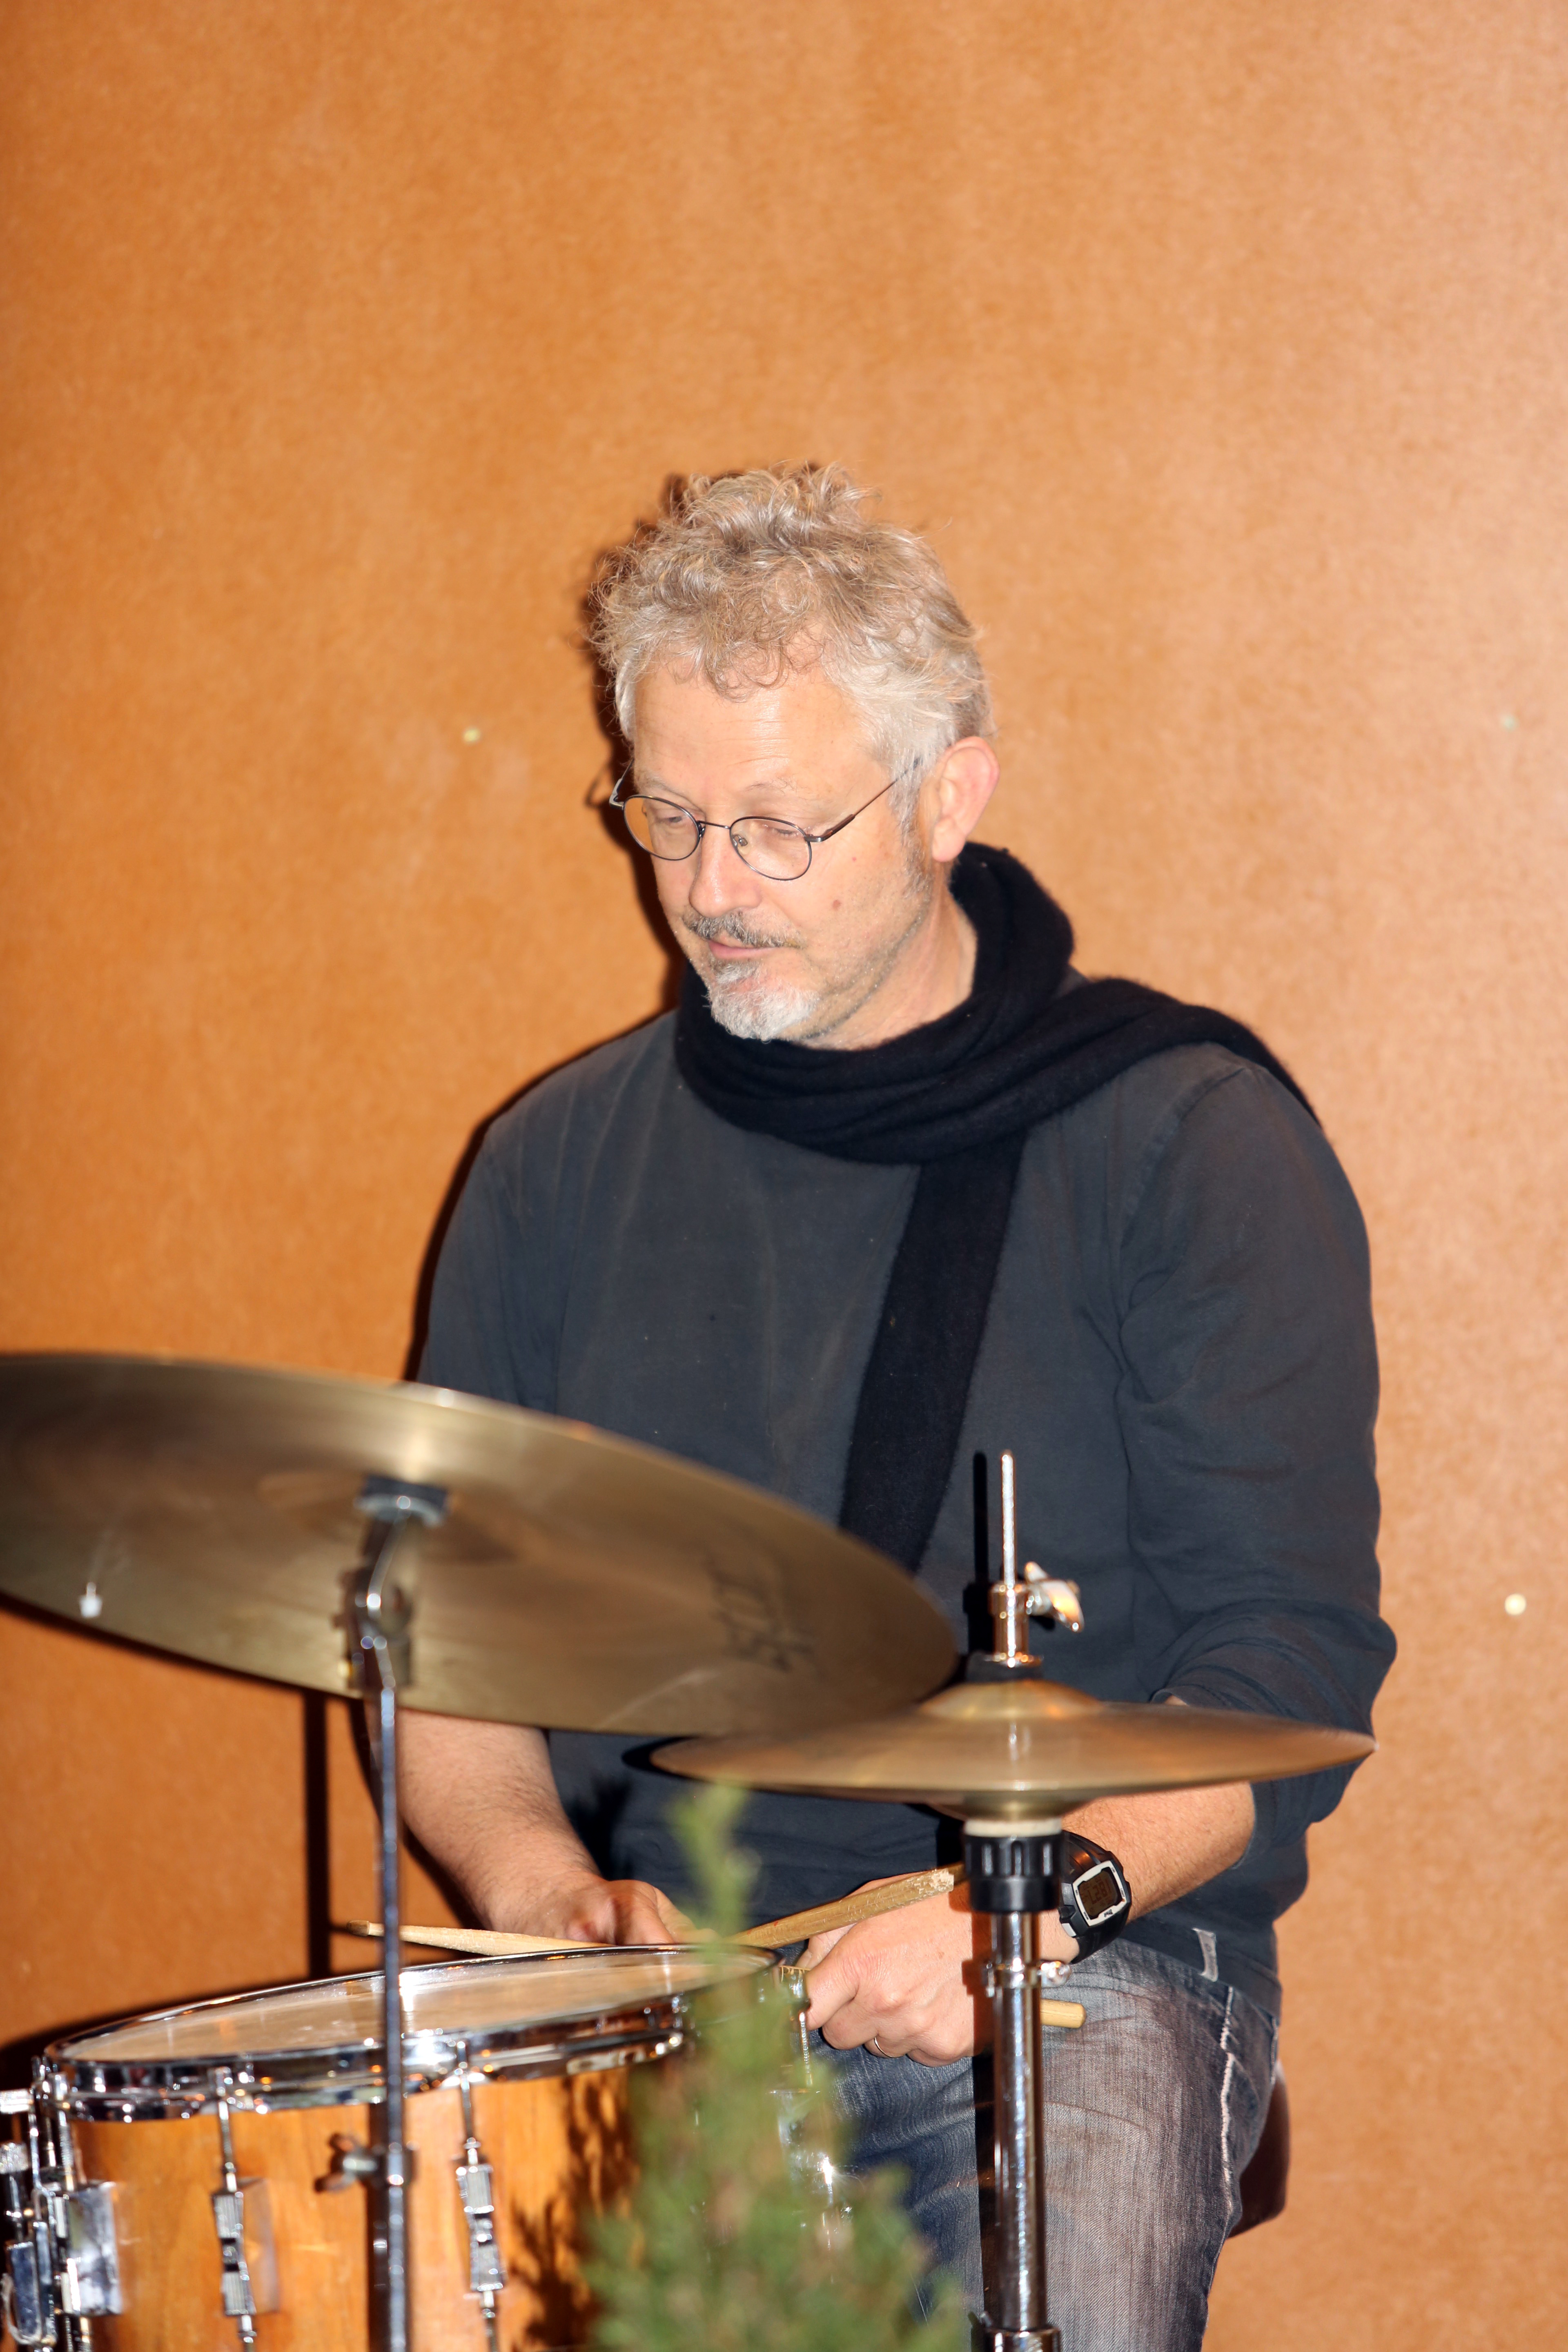
music, guitar, france, concert, europe, canon, indoor, musician, drum, musical instrument, percussion, dream, musique, orchestre, performance, singing, guitarist, drums, drummer, jacou, languedoc, h rault, montpellierm tropole, percussions, c r moniedesvoeux, batteur, cymbales, percussioniste, singer songwriter, skin head percussion instrument